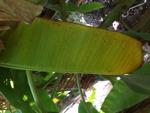
Label: xamthomonas